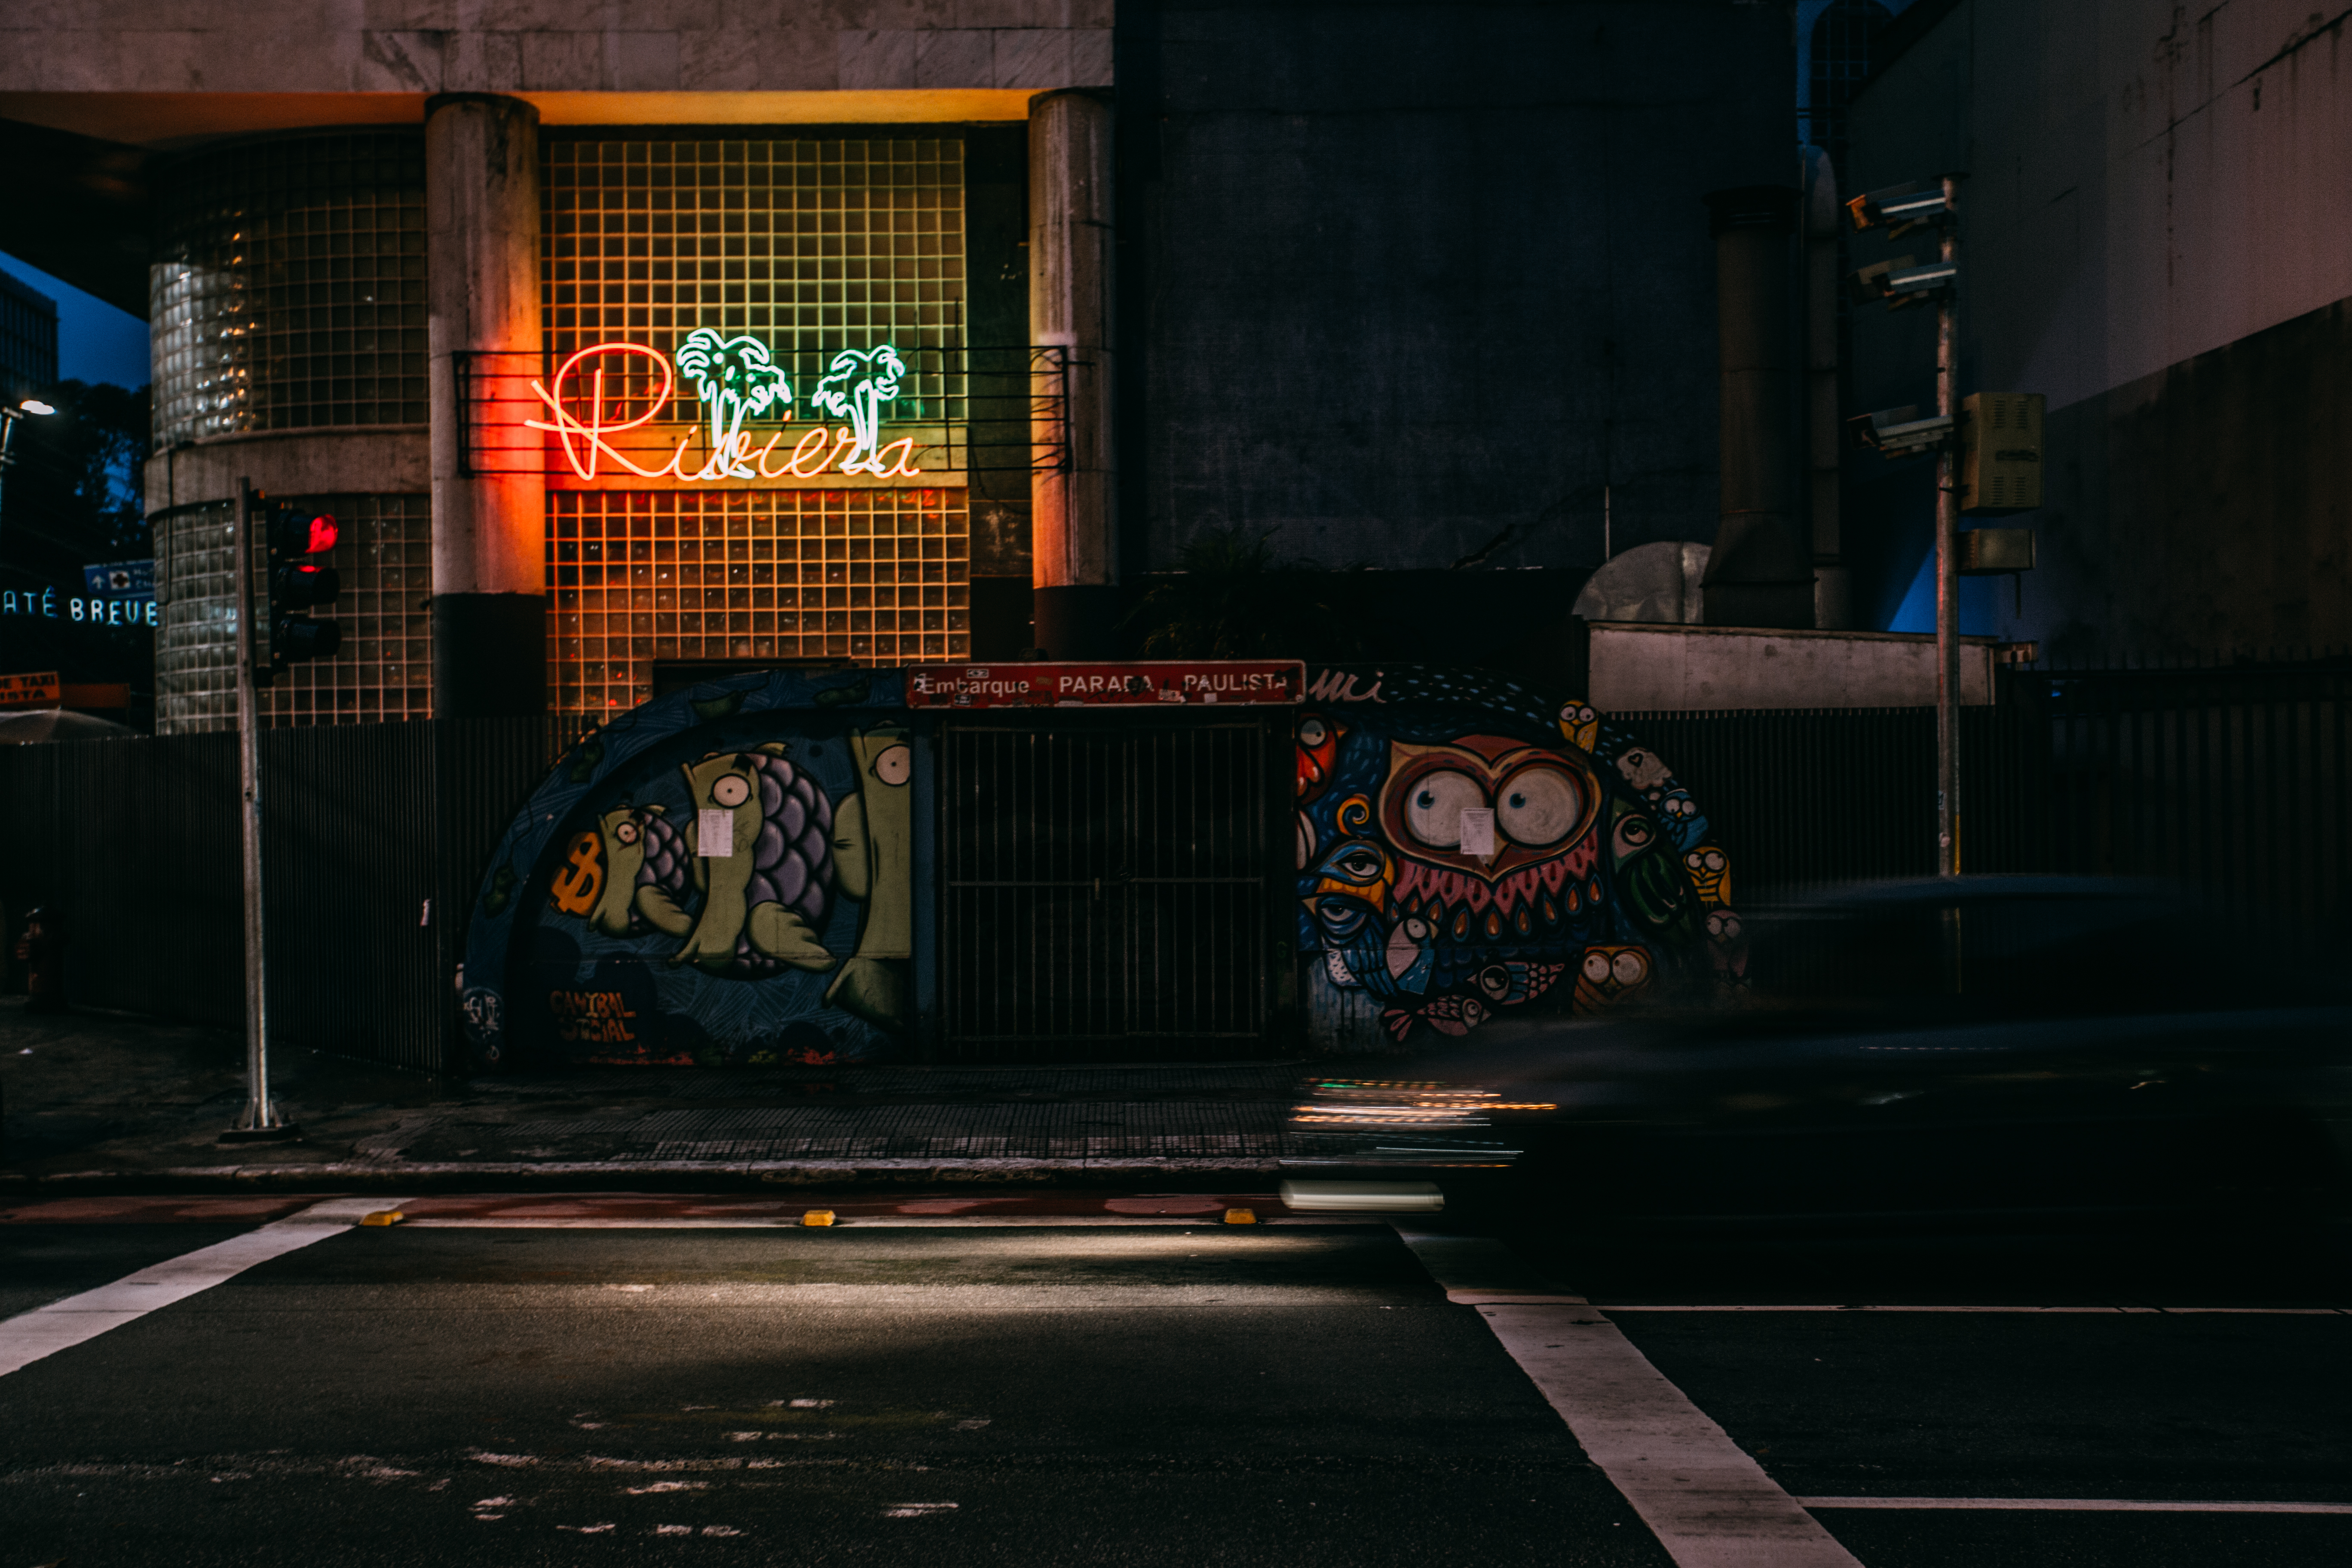
light, road, street, night, building, evening, color, darkness, graffiti, lighting, riviera, screenshot, urban area